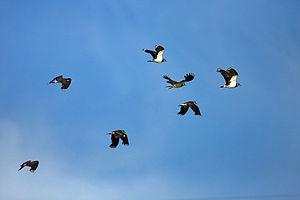
Vanneau huppé Frysk: Ljip Galego: Avefría Magyar: Bíbic Italiano: Vanellus vanellus 日本語: タゲリ ქართული: პრანწია Lietuvių: Pempė Эрзянь: Цибирькай Plattdüütsch: Kiewitt